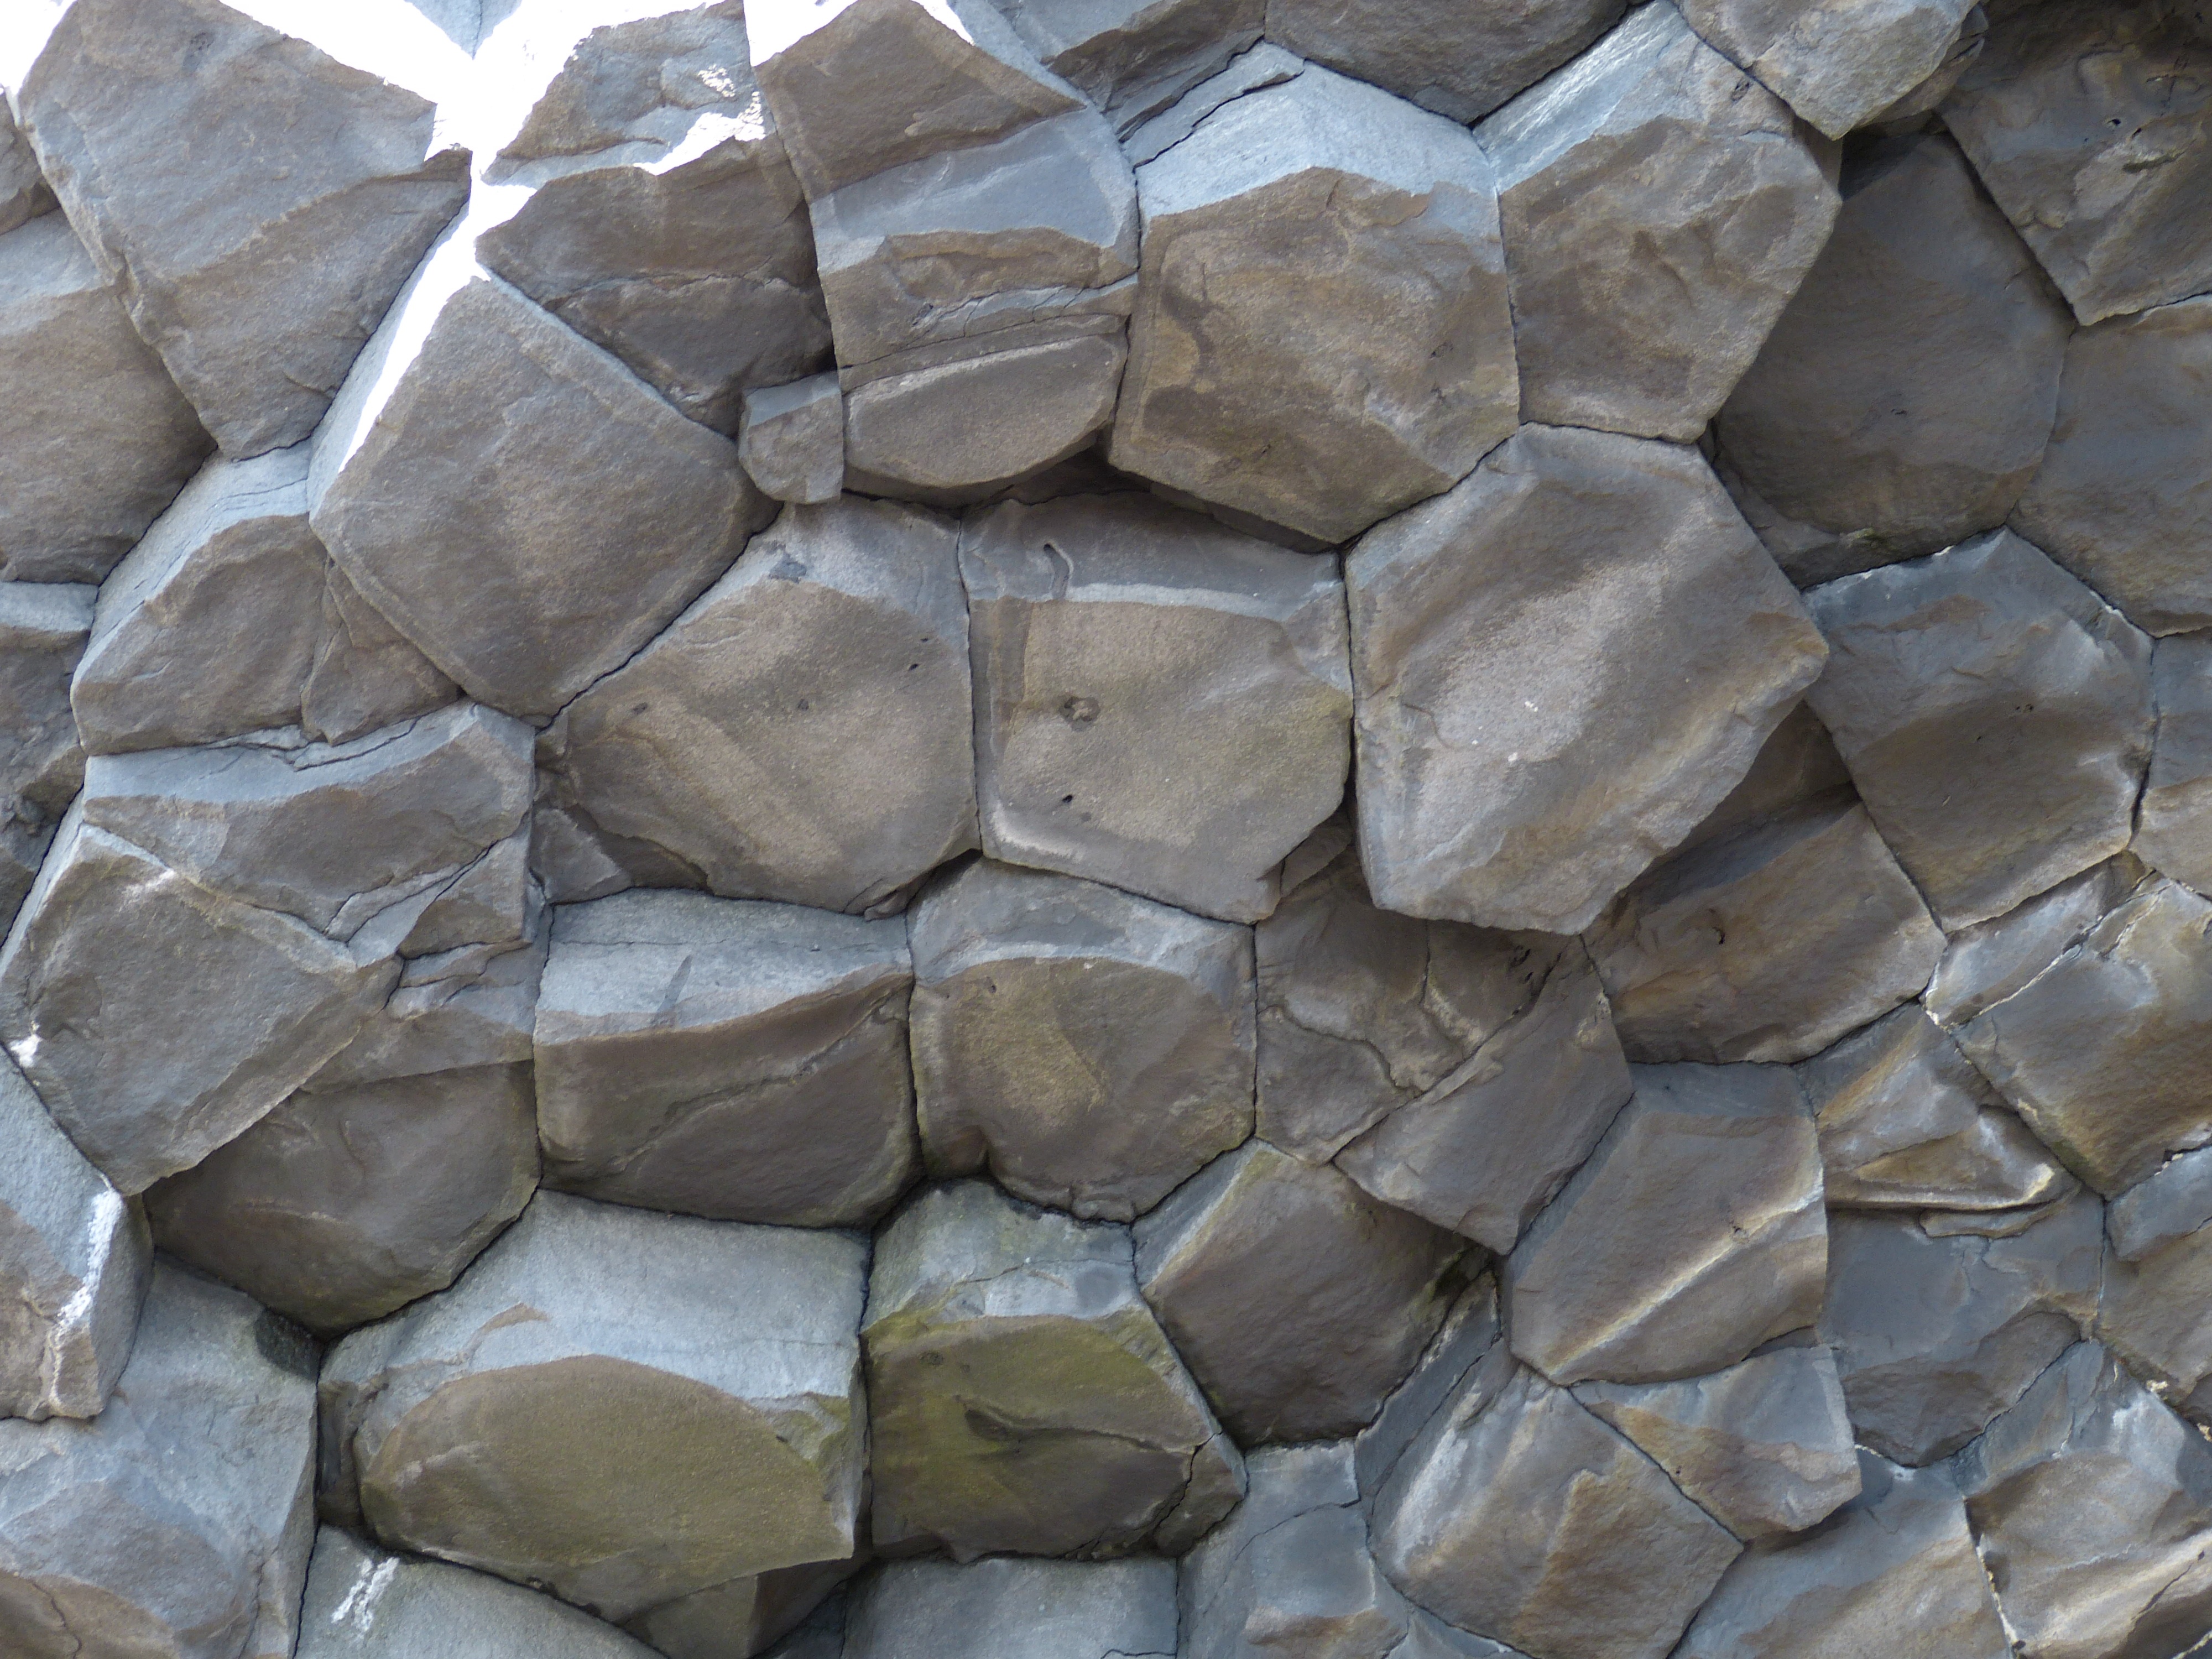
landscape, nature, rock, mountain, floor, cobblestone, wall, stone, cliff, pillar, iceland, stone wall, material, rubble, vik, basalt, flooring, south coast, flagstone